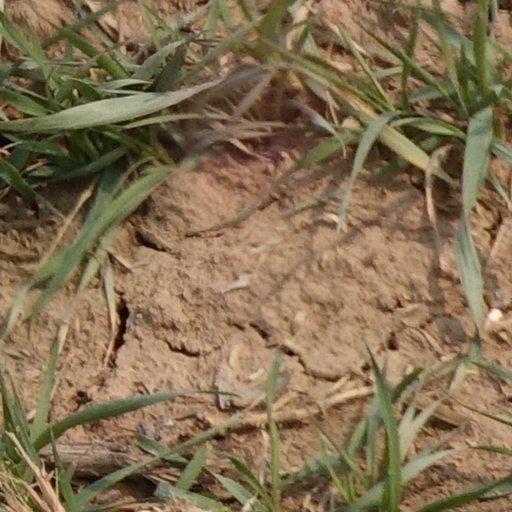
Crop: wheat